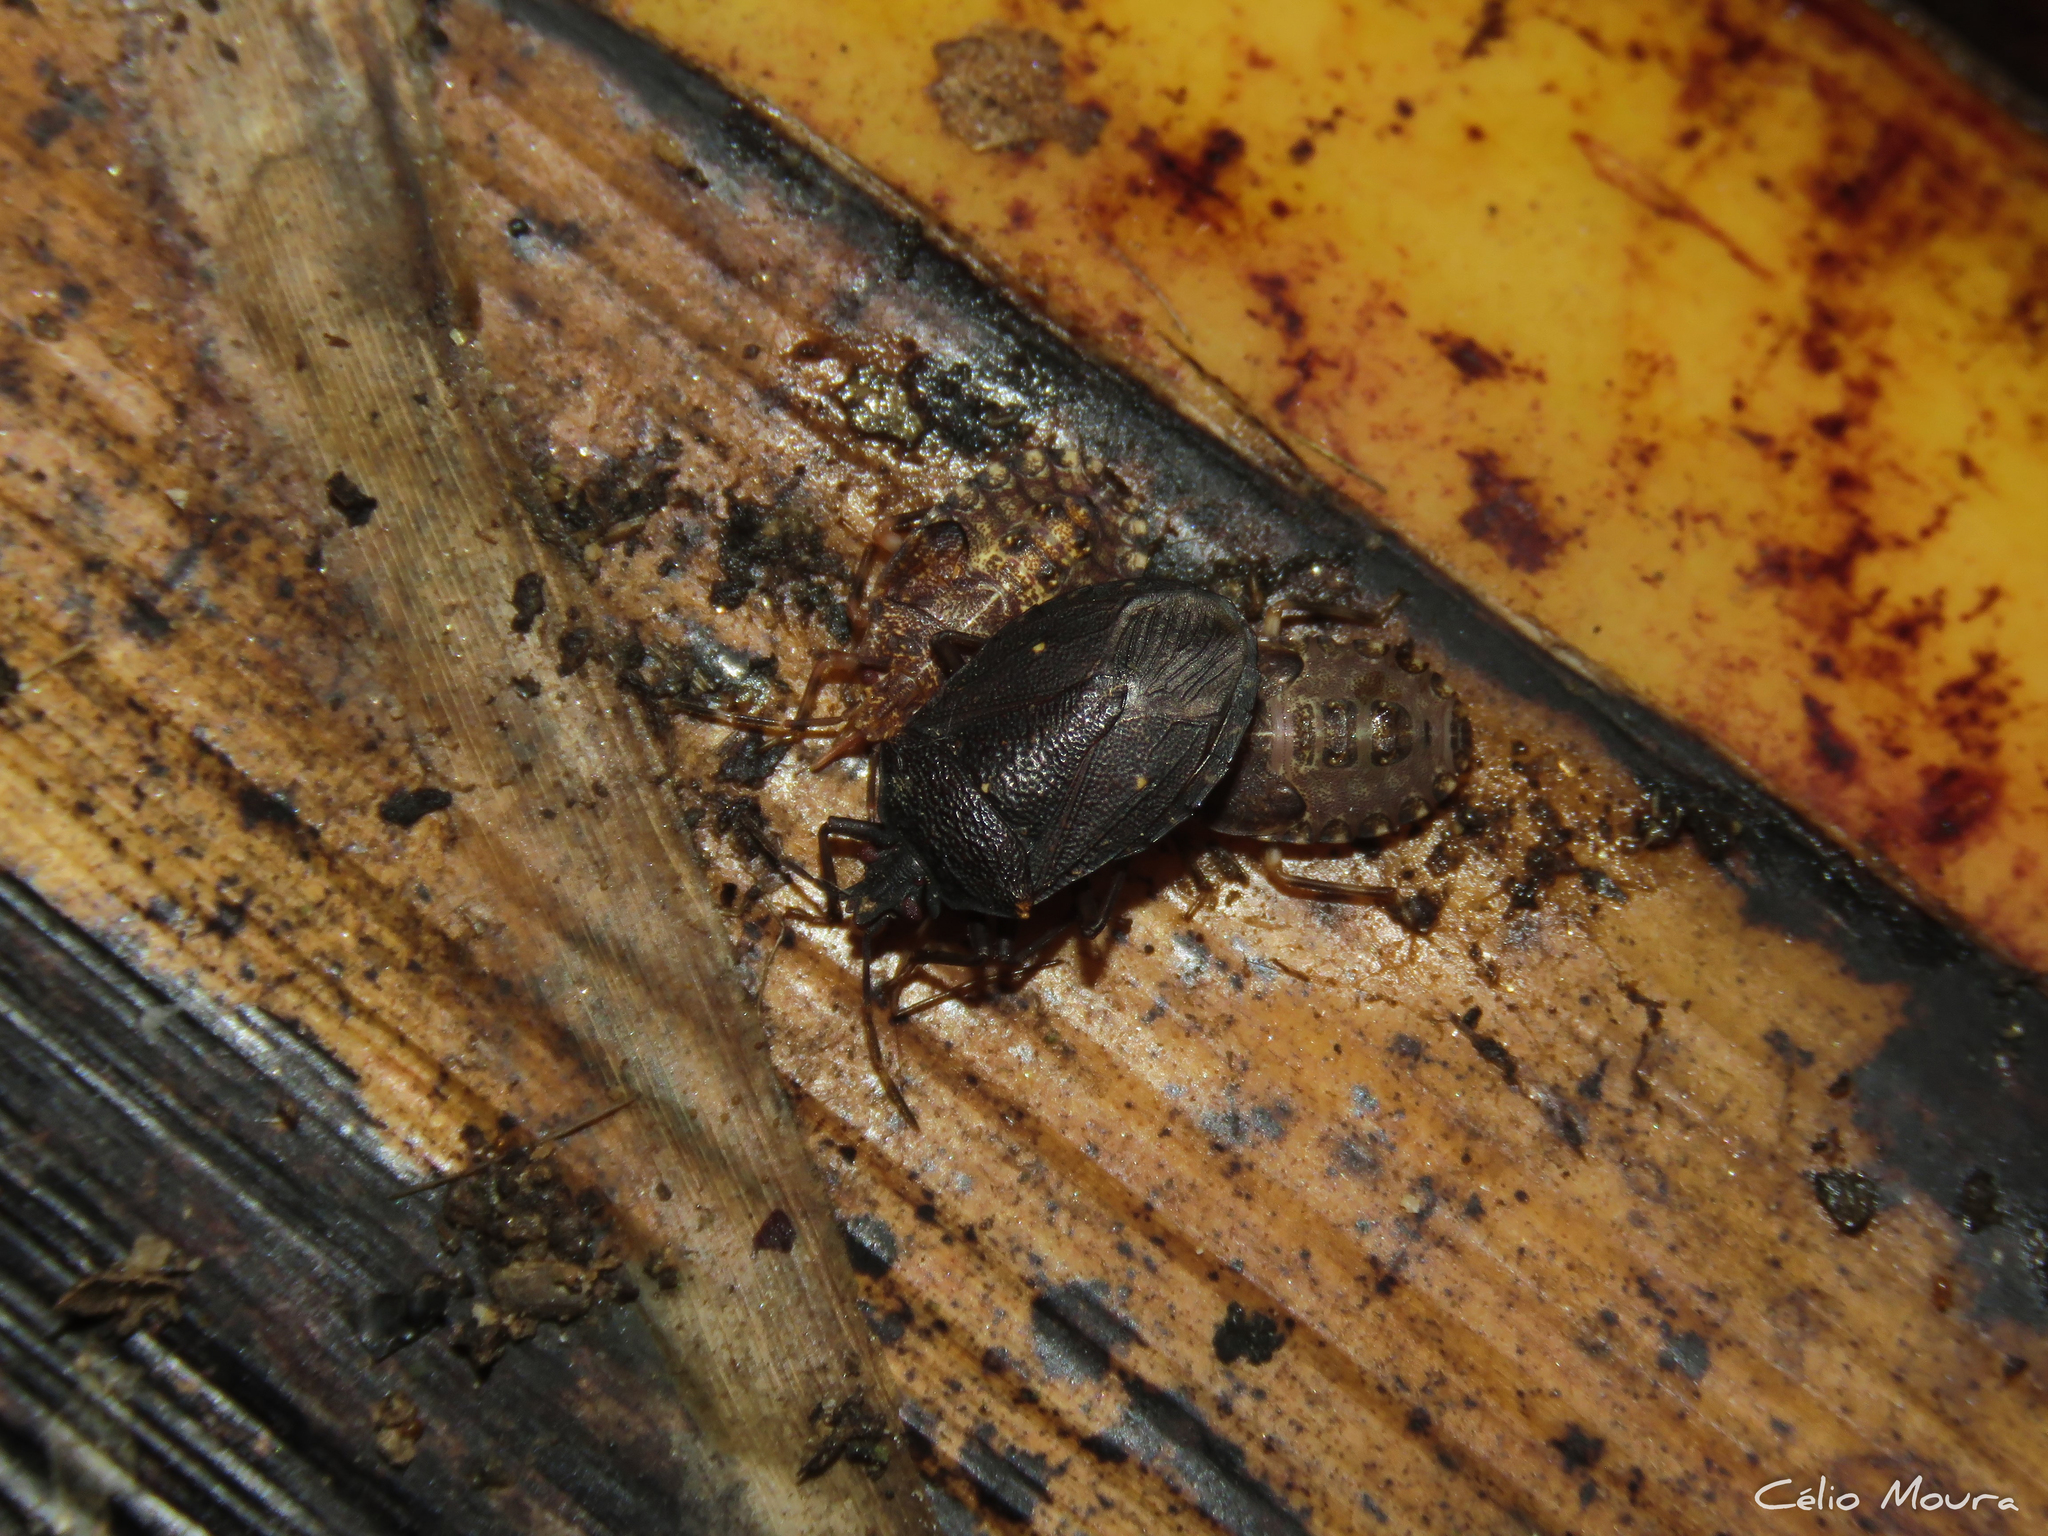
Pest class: stink_bug